Mauritian Creole

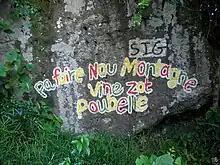
Graffiti on Le Pouce: "Pa faire nou montagne vine zot poubelle", "Do not make our mountain become your trashcan."

The language has several published dictionaries, both monolingual and bilingual, written by authors such as Philip Baker (1987) and Arnaud Carpooran (2005, 2009, 2011). The number of publications is increasing steadily, however, the orthographies used in them are significantly different.